Neka Art Museum

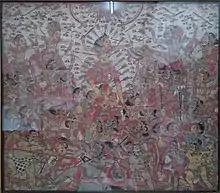
"The Death of Abhimanyu", 19th century

Pande Wayan Suteja Neka, was the son of I Wayan Neka, a famous wood carver who was a member of the Pitamaha.